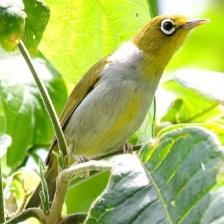
Species: MALAGASY WHITE EYE
Scientific name: ZOSTEROPS MADERASPATANUS